The Music Lovers

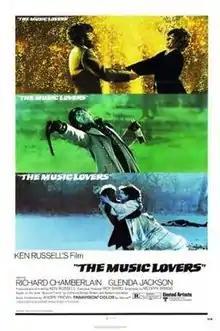
Film Poster

The Music Lovers is a 1971 British drama film directed by Ken Russell and starring Richard Chamberlain and Glenda Jackson. The screenplay by Melvyn Bragg, based on "Beloved Friend", a collection of personal correspondence edited by Catherine Drinker Bowen and Barbara von Meck, focuses on the life and career of 19th-century Russian composer Pyotr Ilyich Tchaikovsky. It was one of the director's biographical films about classical composers, which include "Elgar" (1962), "Delius: Song of Summer" (1968), "Mahler" (1974) and "Lisztomania" (1975), made from an often idiosyncratic standpoint.